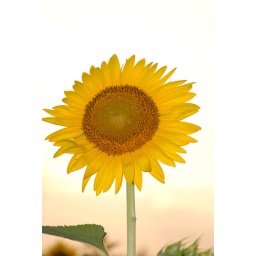
A large yellow sunflower is backlit by the late afternoon sun.